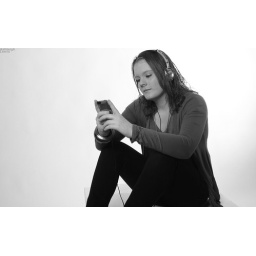
Katie in black & white